Language policy in Latvia

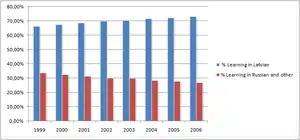
Instruction in Latvian gradually increased its share 1999–2006

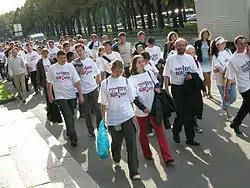
A 2003 protest march against the upcoming 2004 minority school transfer to bilingual education (at least 60% in Latvian and at most 40% in the minority language) organised by the Headquarters for the Protection of Russian Schools

As at 2007, there was also an increasing number of minority children attending Latvian-language schools.